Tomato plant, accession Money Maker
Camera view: bottom (45 deg); turntable rotation: 240 degrees
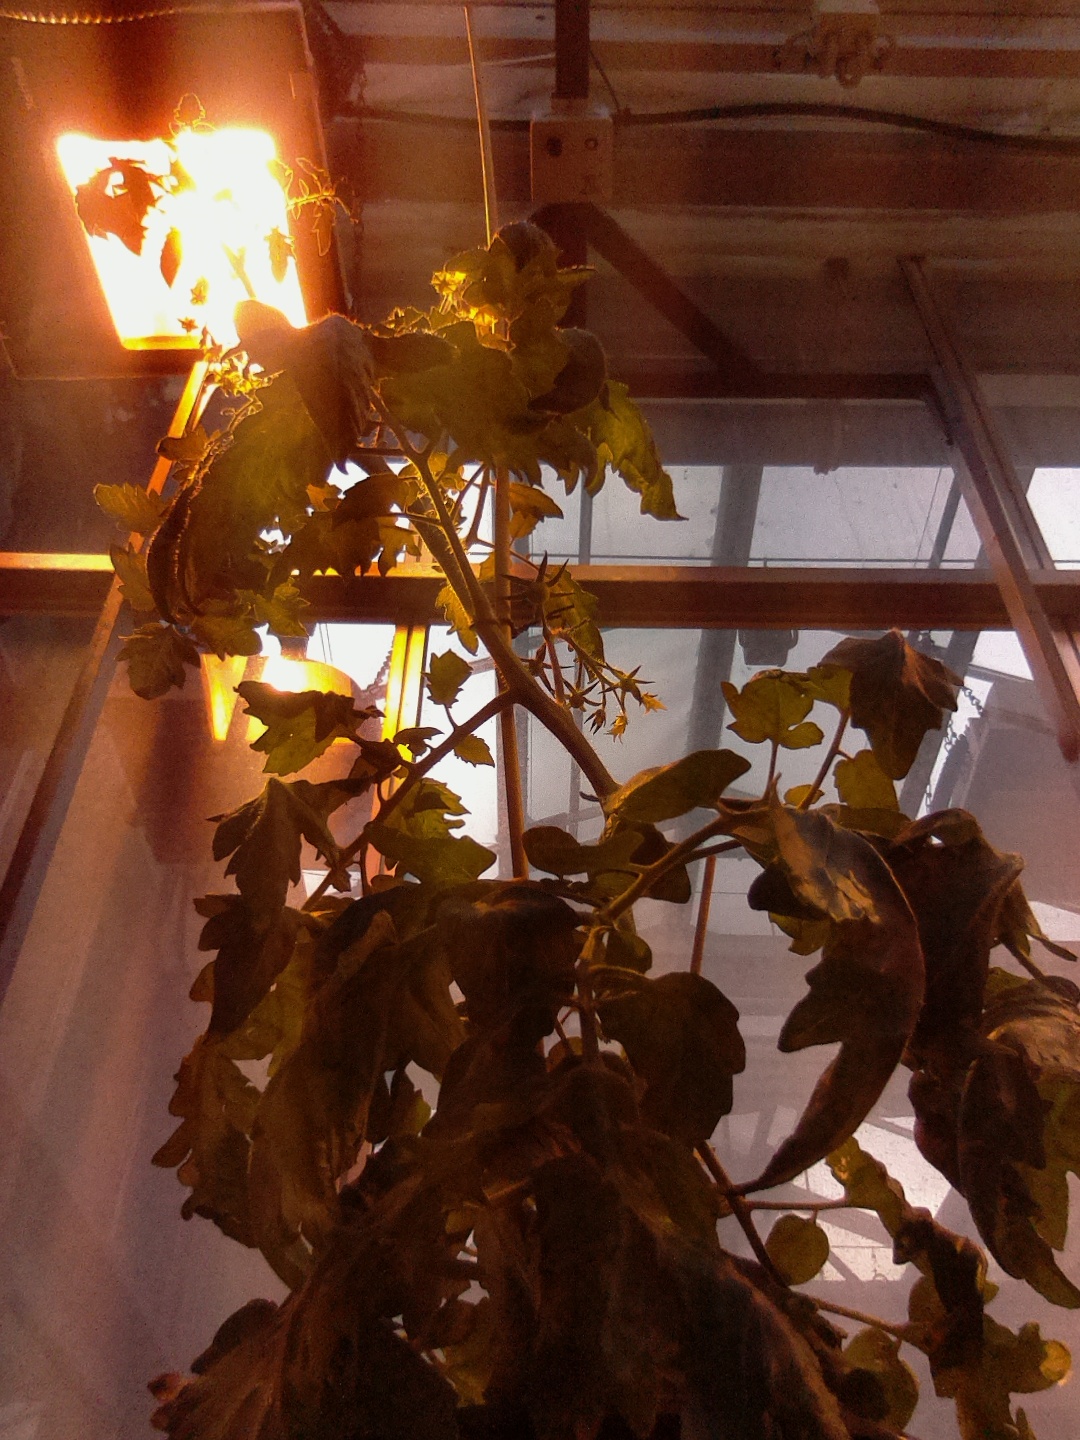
BBCH growth stage 70: Fruits at the main stem or branches visibles